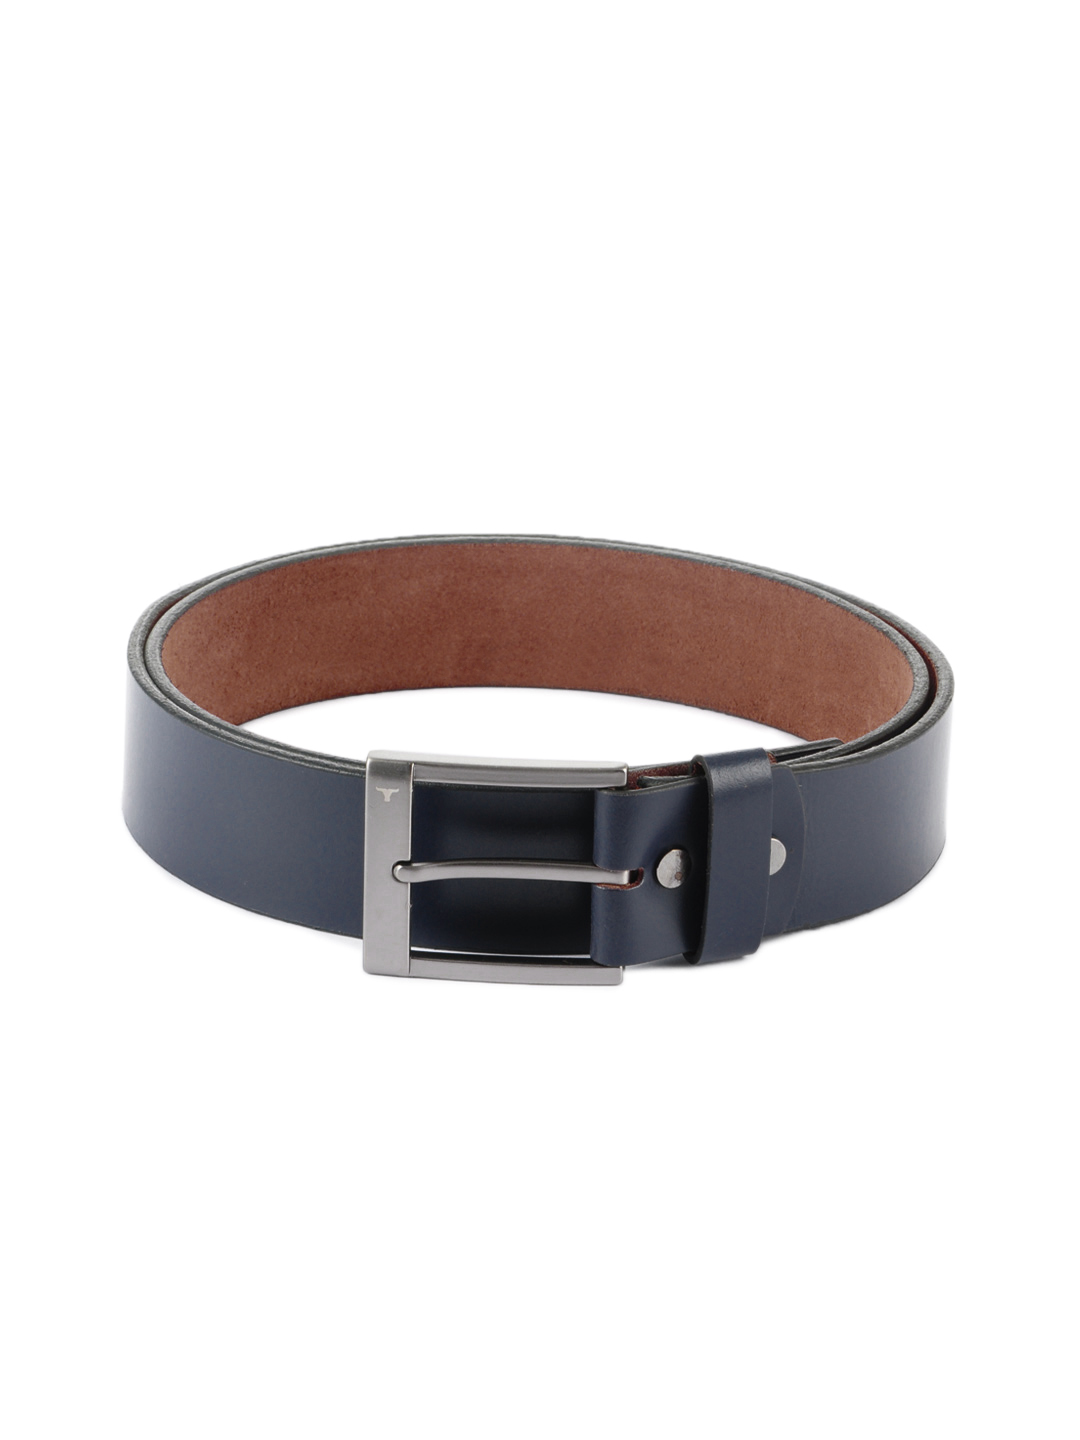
Bulchee Men Navy Blue Leather Belt
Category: Accessories / Belts / Belts
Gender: Men
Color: Navy Blue
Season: Summer 2013
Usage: Casual